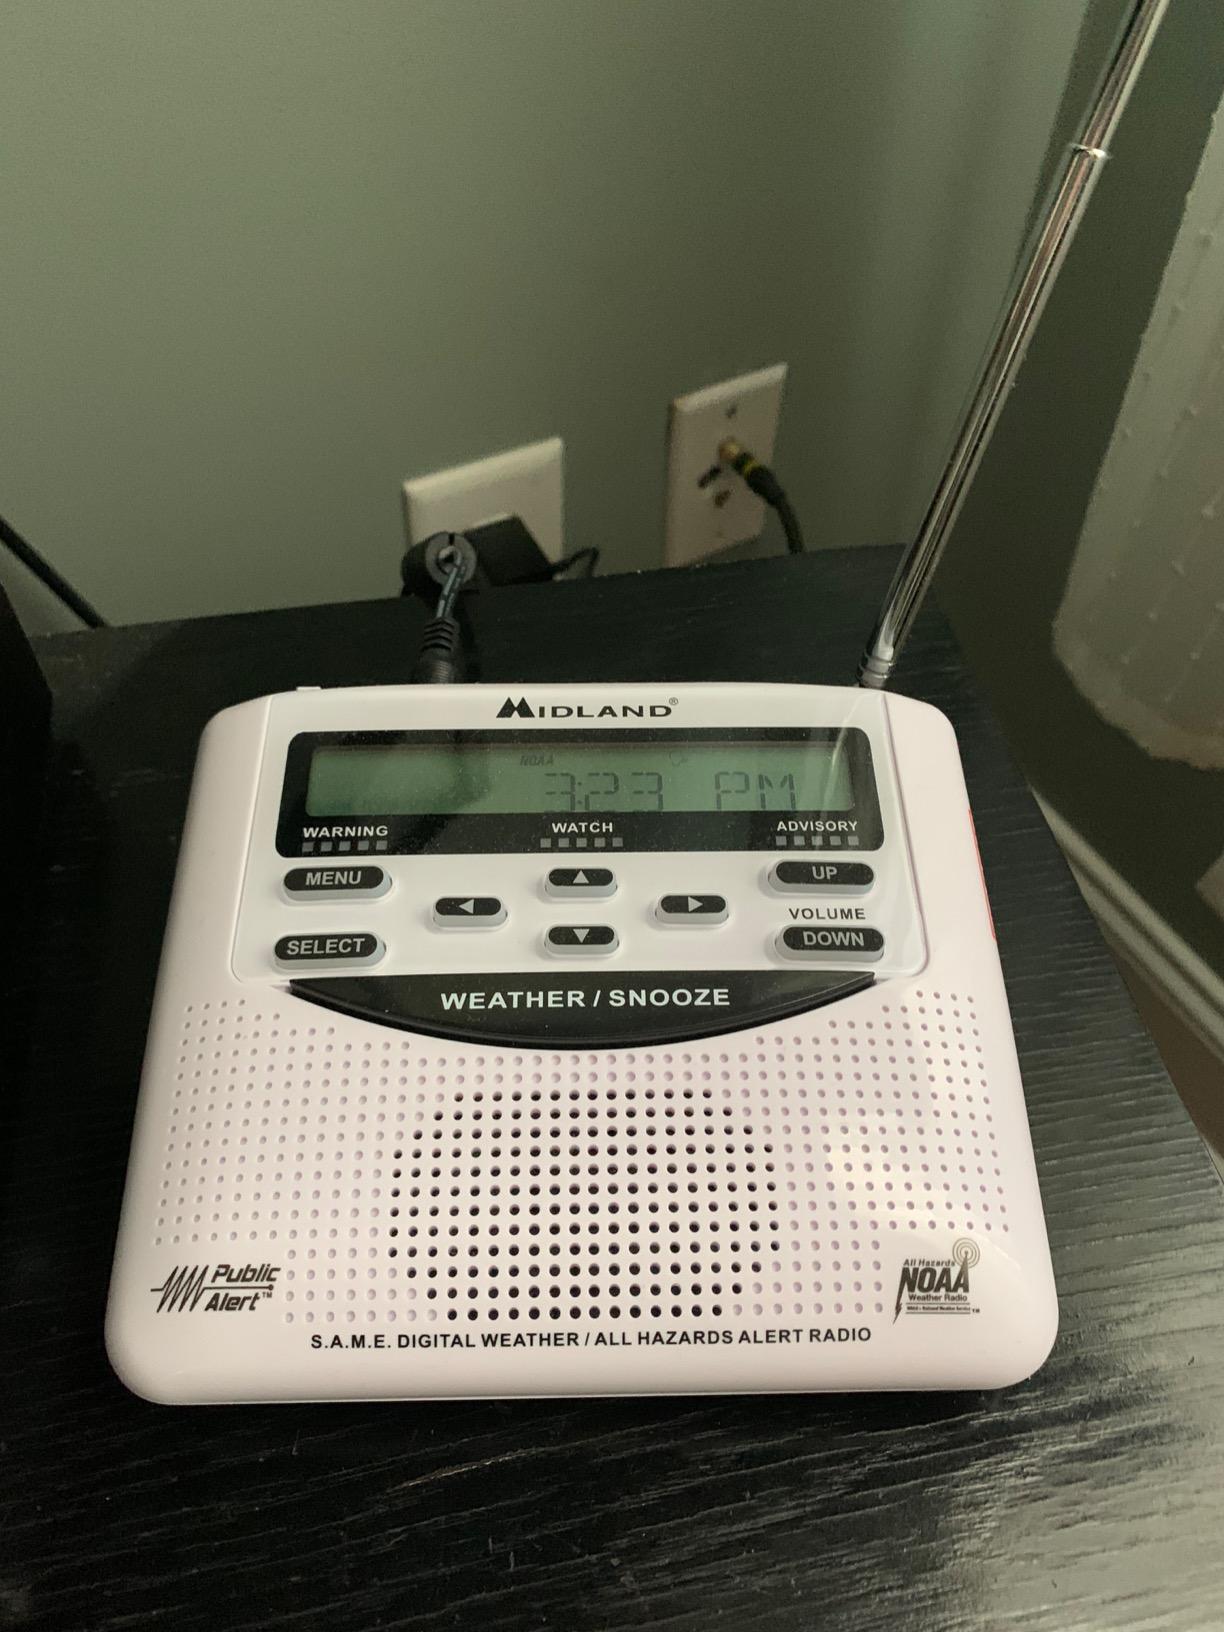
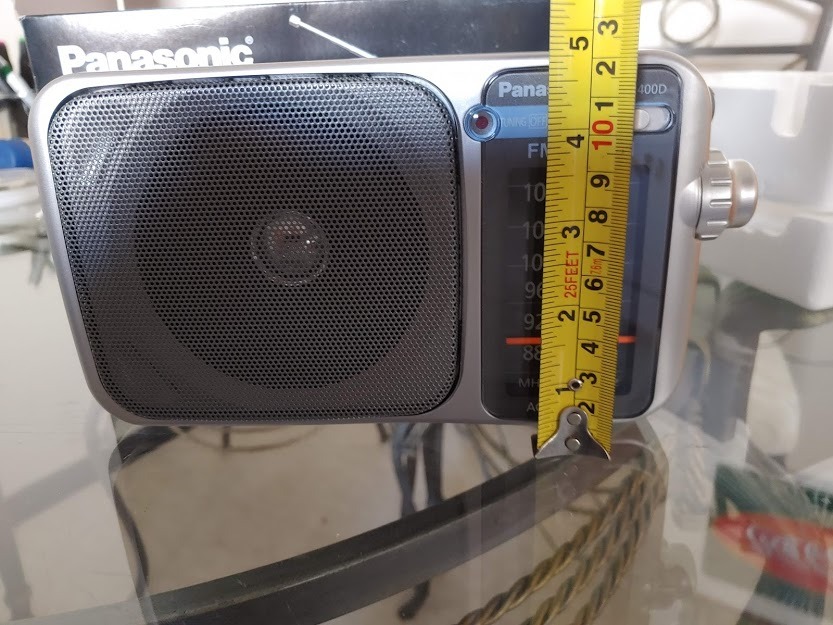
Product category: radio
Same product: no